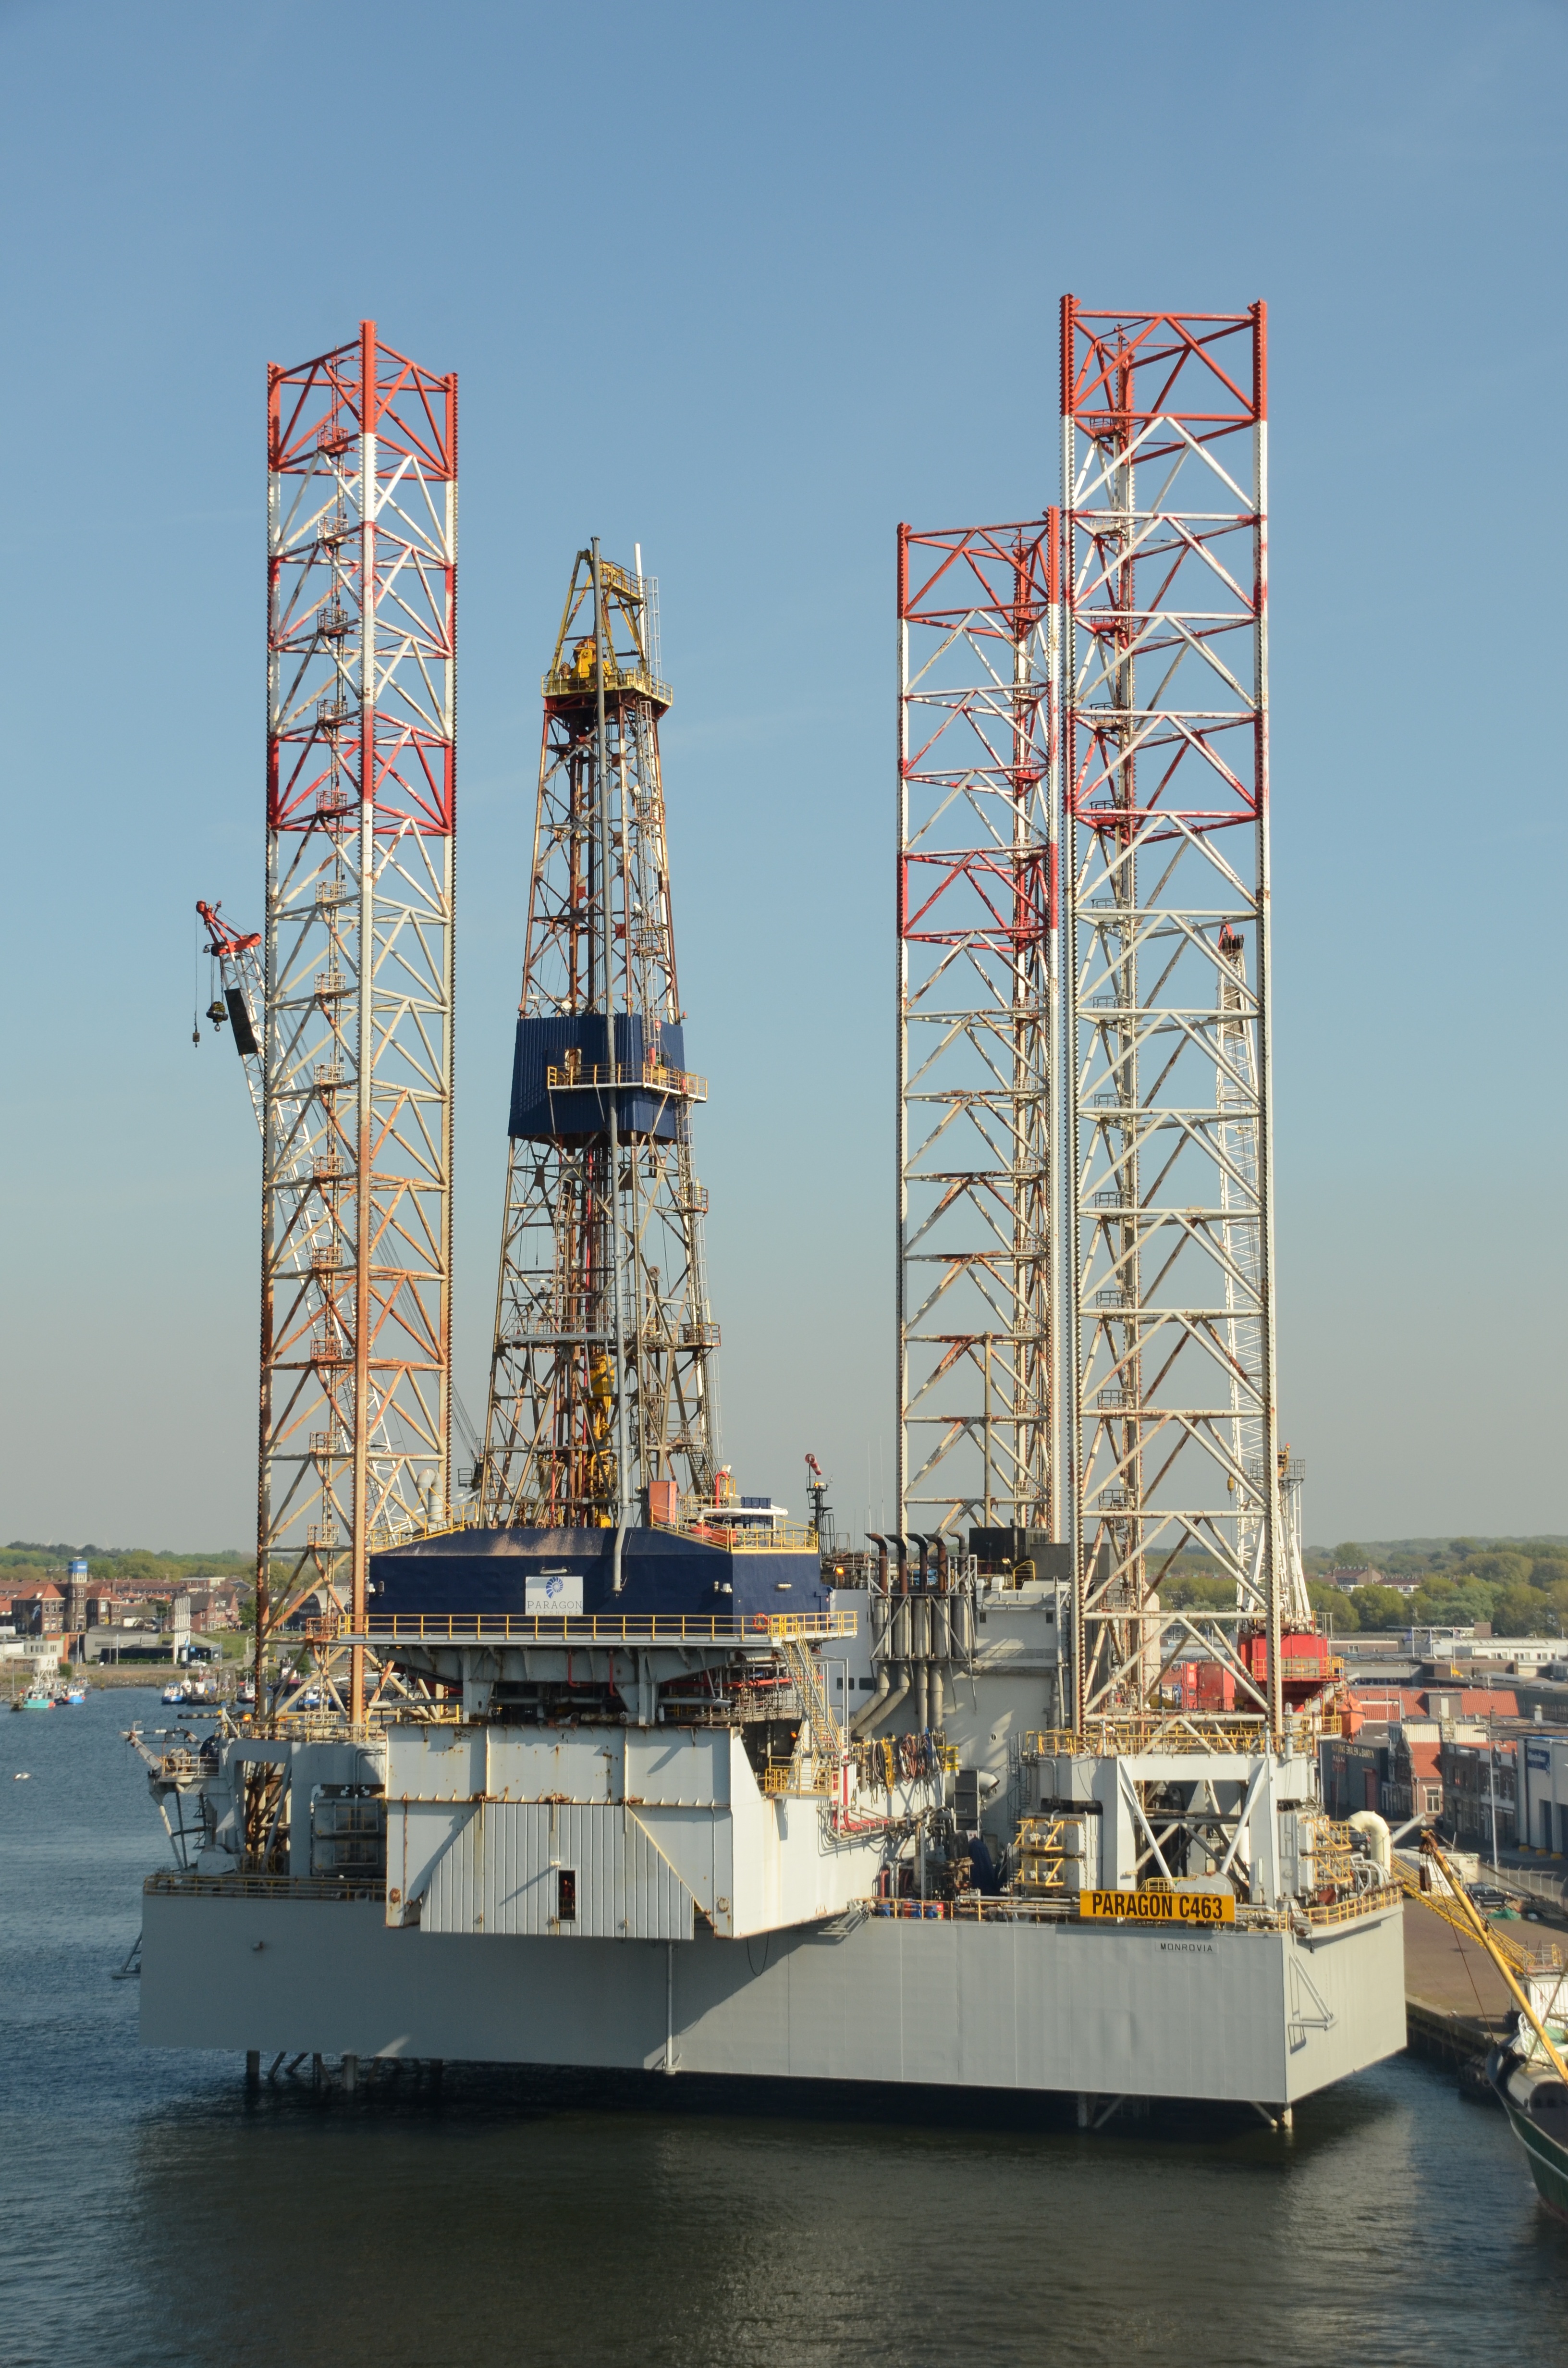
water, dock, ship, transport, vehicle, mast, harbor, industry, port, energy, watercraft, oil, oil rig, freight transport, construction equipment, drilling rig, jackup rig, offshore drilling, crane vessel floating, fossil energy